Nana Patekar filmography

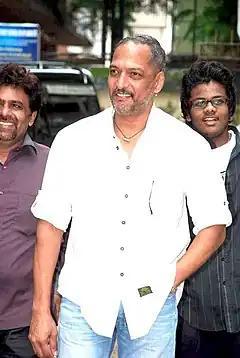
Patekar in 2011

Nana Patekar (born 1 January 1951) is an actor, writer, and film maker, mainly working in Hindi and Marathi cinema.